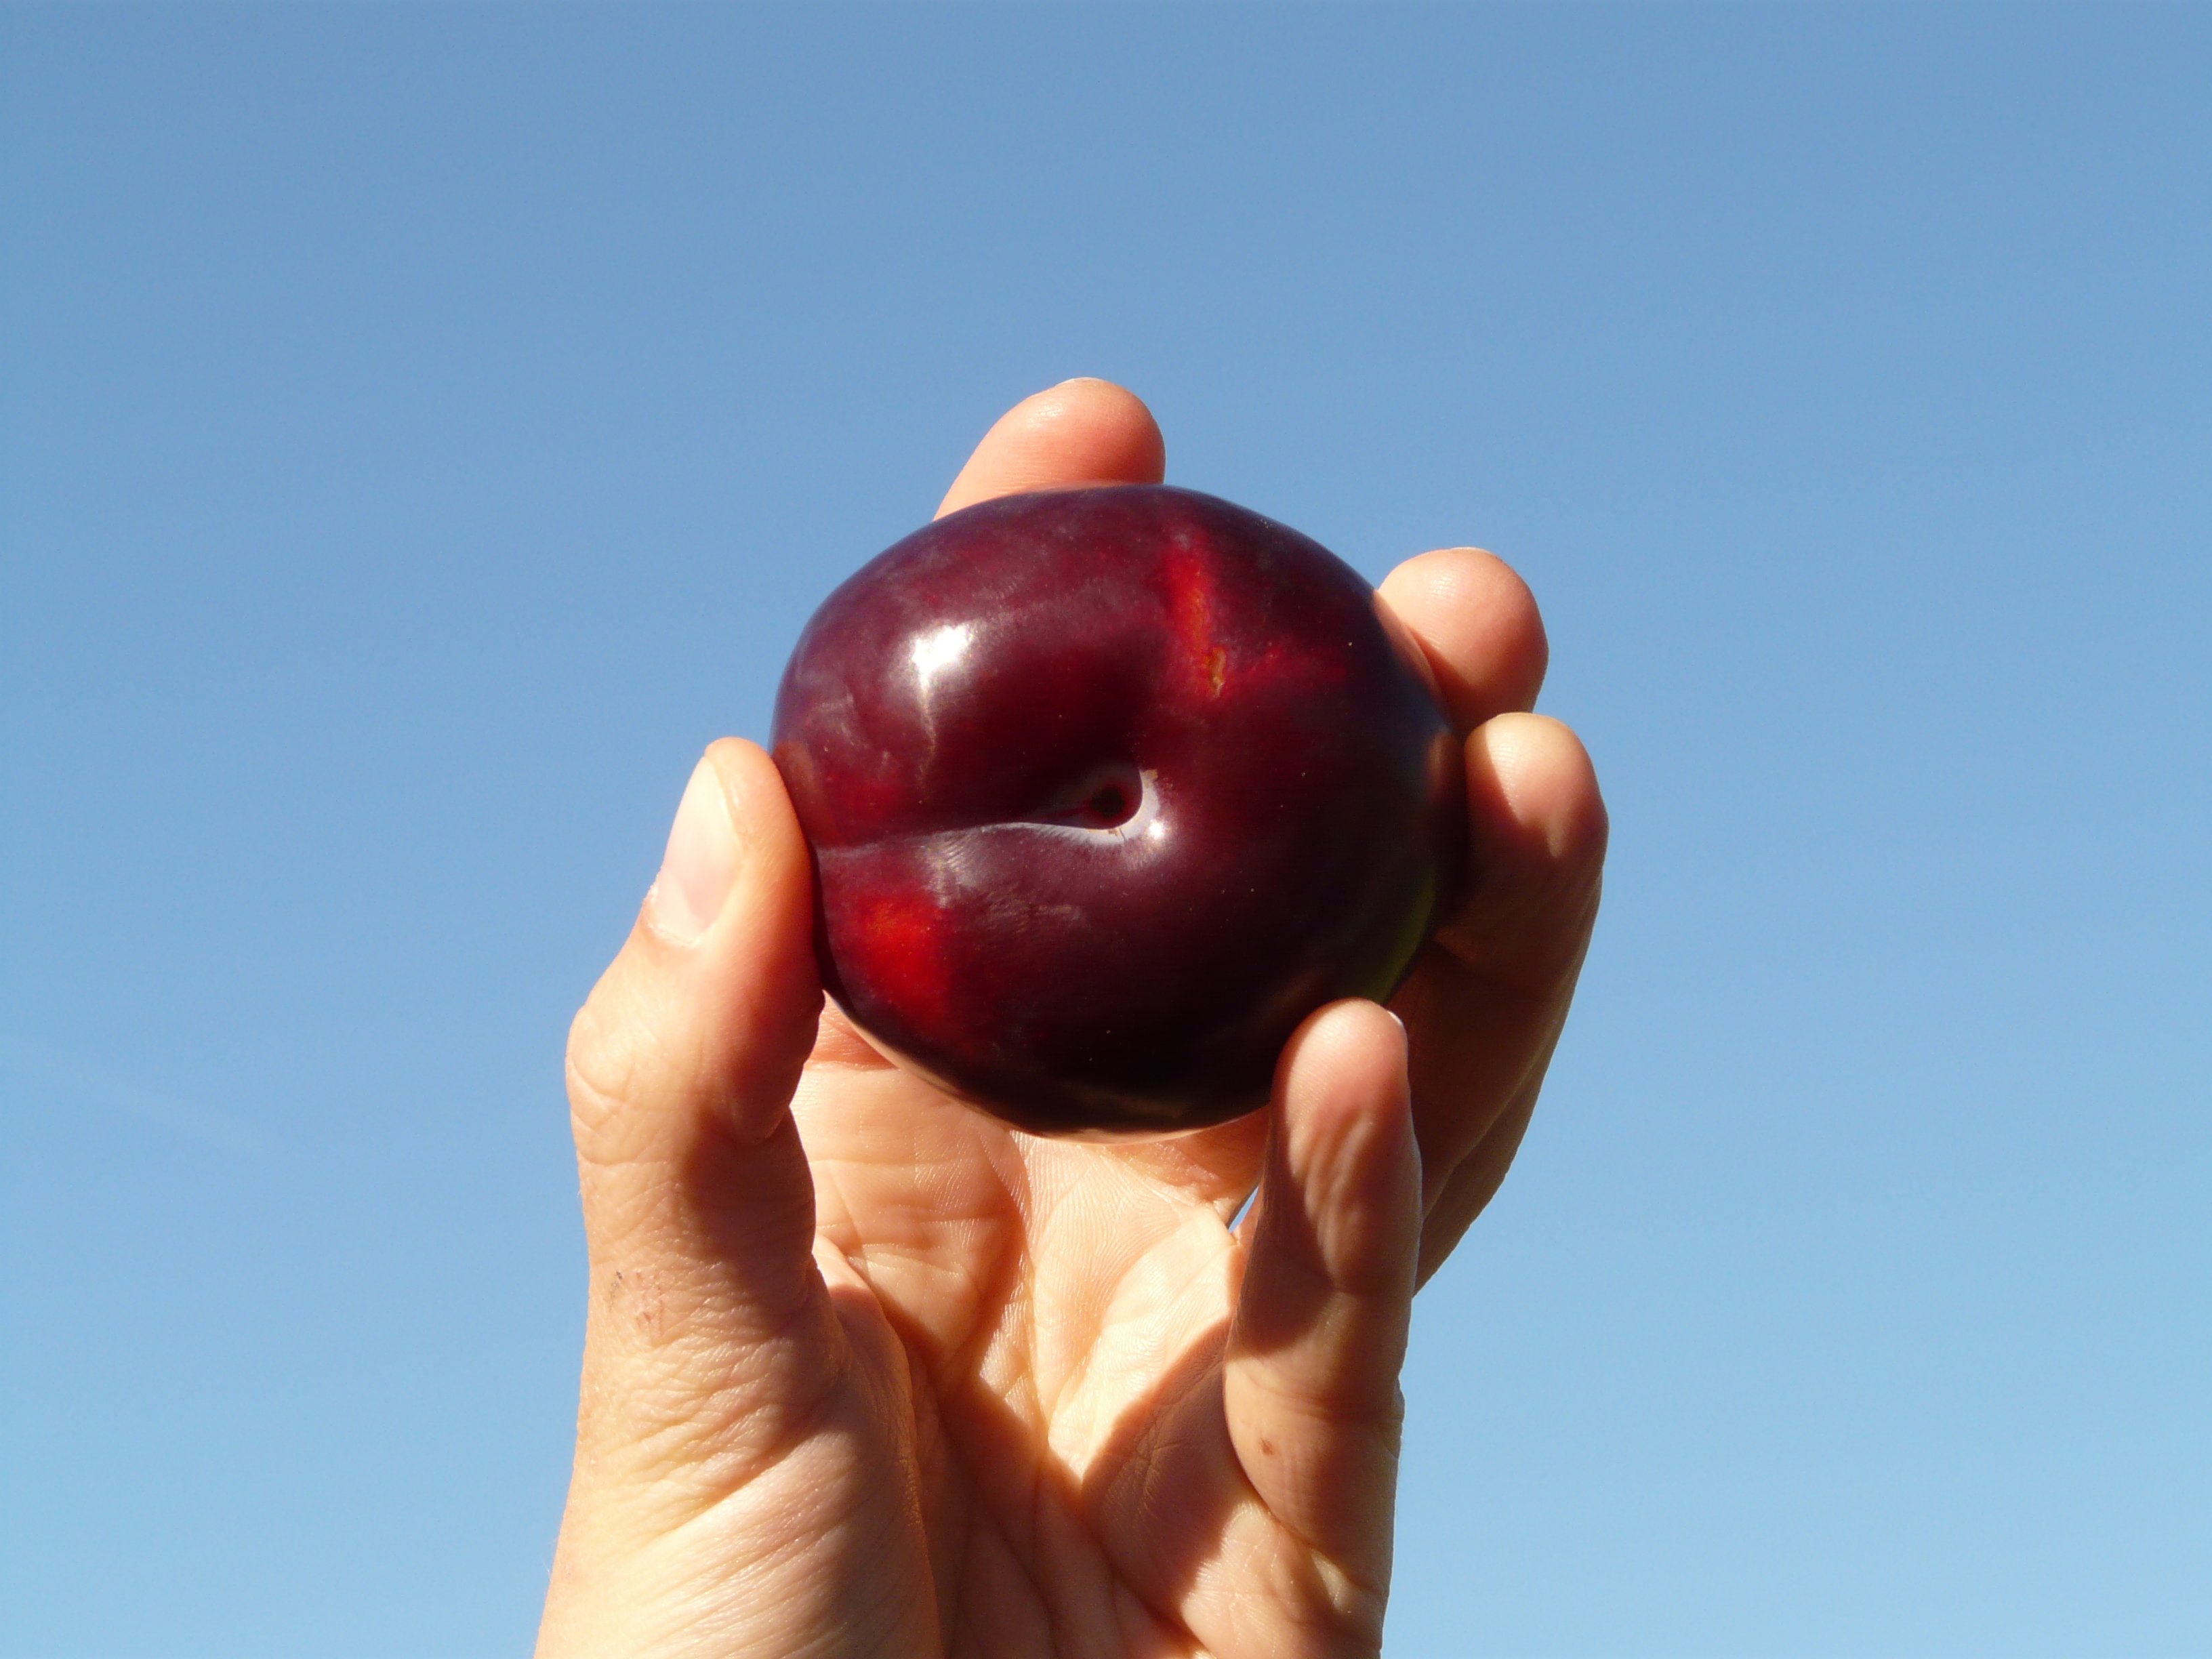
hand, plant, fruit, flower, finger, food, produce, arm, eat, muscle, human body, plum, ball, organ, keep, access, flowering plant, sense, land plant